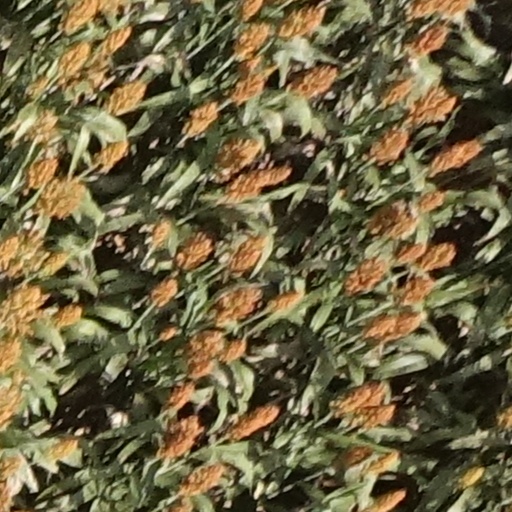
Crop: sorghum